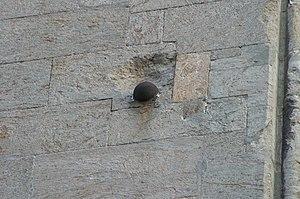
La bataille de Vågen ou de Bergen est une bataille navale entre une flotte hollandaise marchande et du trésor et une flottille anglaise de vaisseaux de guerre en août 1665, prenant part à la Deuxième guerre anglo-néerlandaise. La bataille eut lieu dans la baie de Vågen, domaine principal de la ville neutre de Bergen. En raison d'un retard de transmission d'ordres, les commandants norvégiens prirent le parti des Hollandais, contrairement aux intentions secrètes du roi du Danemark. La bataille se termina par la défaite de la flotte anglaise, qui battit en retraite, très endommagée, mais sans avoir perdu aucun bateau. La flotte du trésor fut secourue par la flotte hollandaise dix-sept jours plus tard.
La cathédrale de Bergen se trouve en Norvège. Elle a été construite en pierre en 1150. Elle fait 60,5 mètres de long sur 20,5 de large. Son clocher culmine à 13,5 mètres. Elle a été restaurée en 1880 par les architectes Christie & Blix.